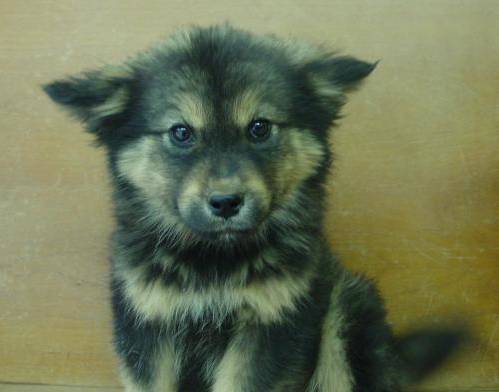
Label: dog